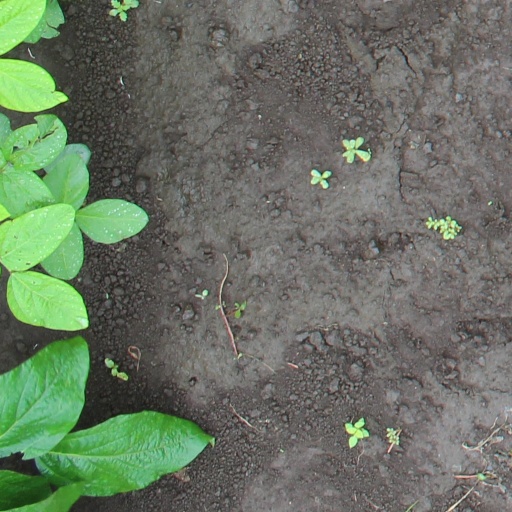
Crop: soybean